Jesus Christians

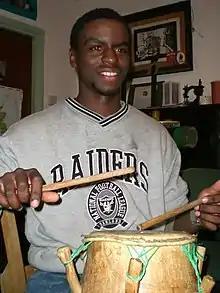
Jesus Christian, Joseph Johnson, South London, 2006

In October 2006, Jesus Christians in the United States, along with Dave and Cherry McKay, held a mock trial in Long Beach, California where they charged the parents and two brothers of one of their members, Joseph Johnson, with attempted murder and with aiding and abetting others in doing this. It followed an attack on one of their members, Reinhard Zeuner, in which he received a fractured spine, bleeding on the brain, broken teeth, and numerous cuts to the head and face. An amateur video was made of the attack but the police never prosecuted the case. Although the family did not attend the trial, various sentences of 5–25 lashes of the whip were carried out on volunteers from the Jesus Christians themselves, as an attempt to illustrate their understanding of the cross of Christ. "God hates the sin, but loves the sinner", they said, in an effort to summarize what they were doing. ("The Trial")